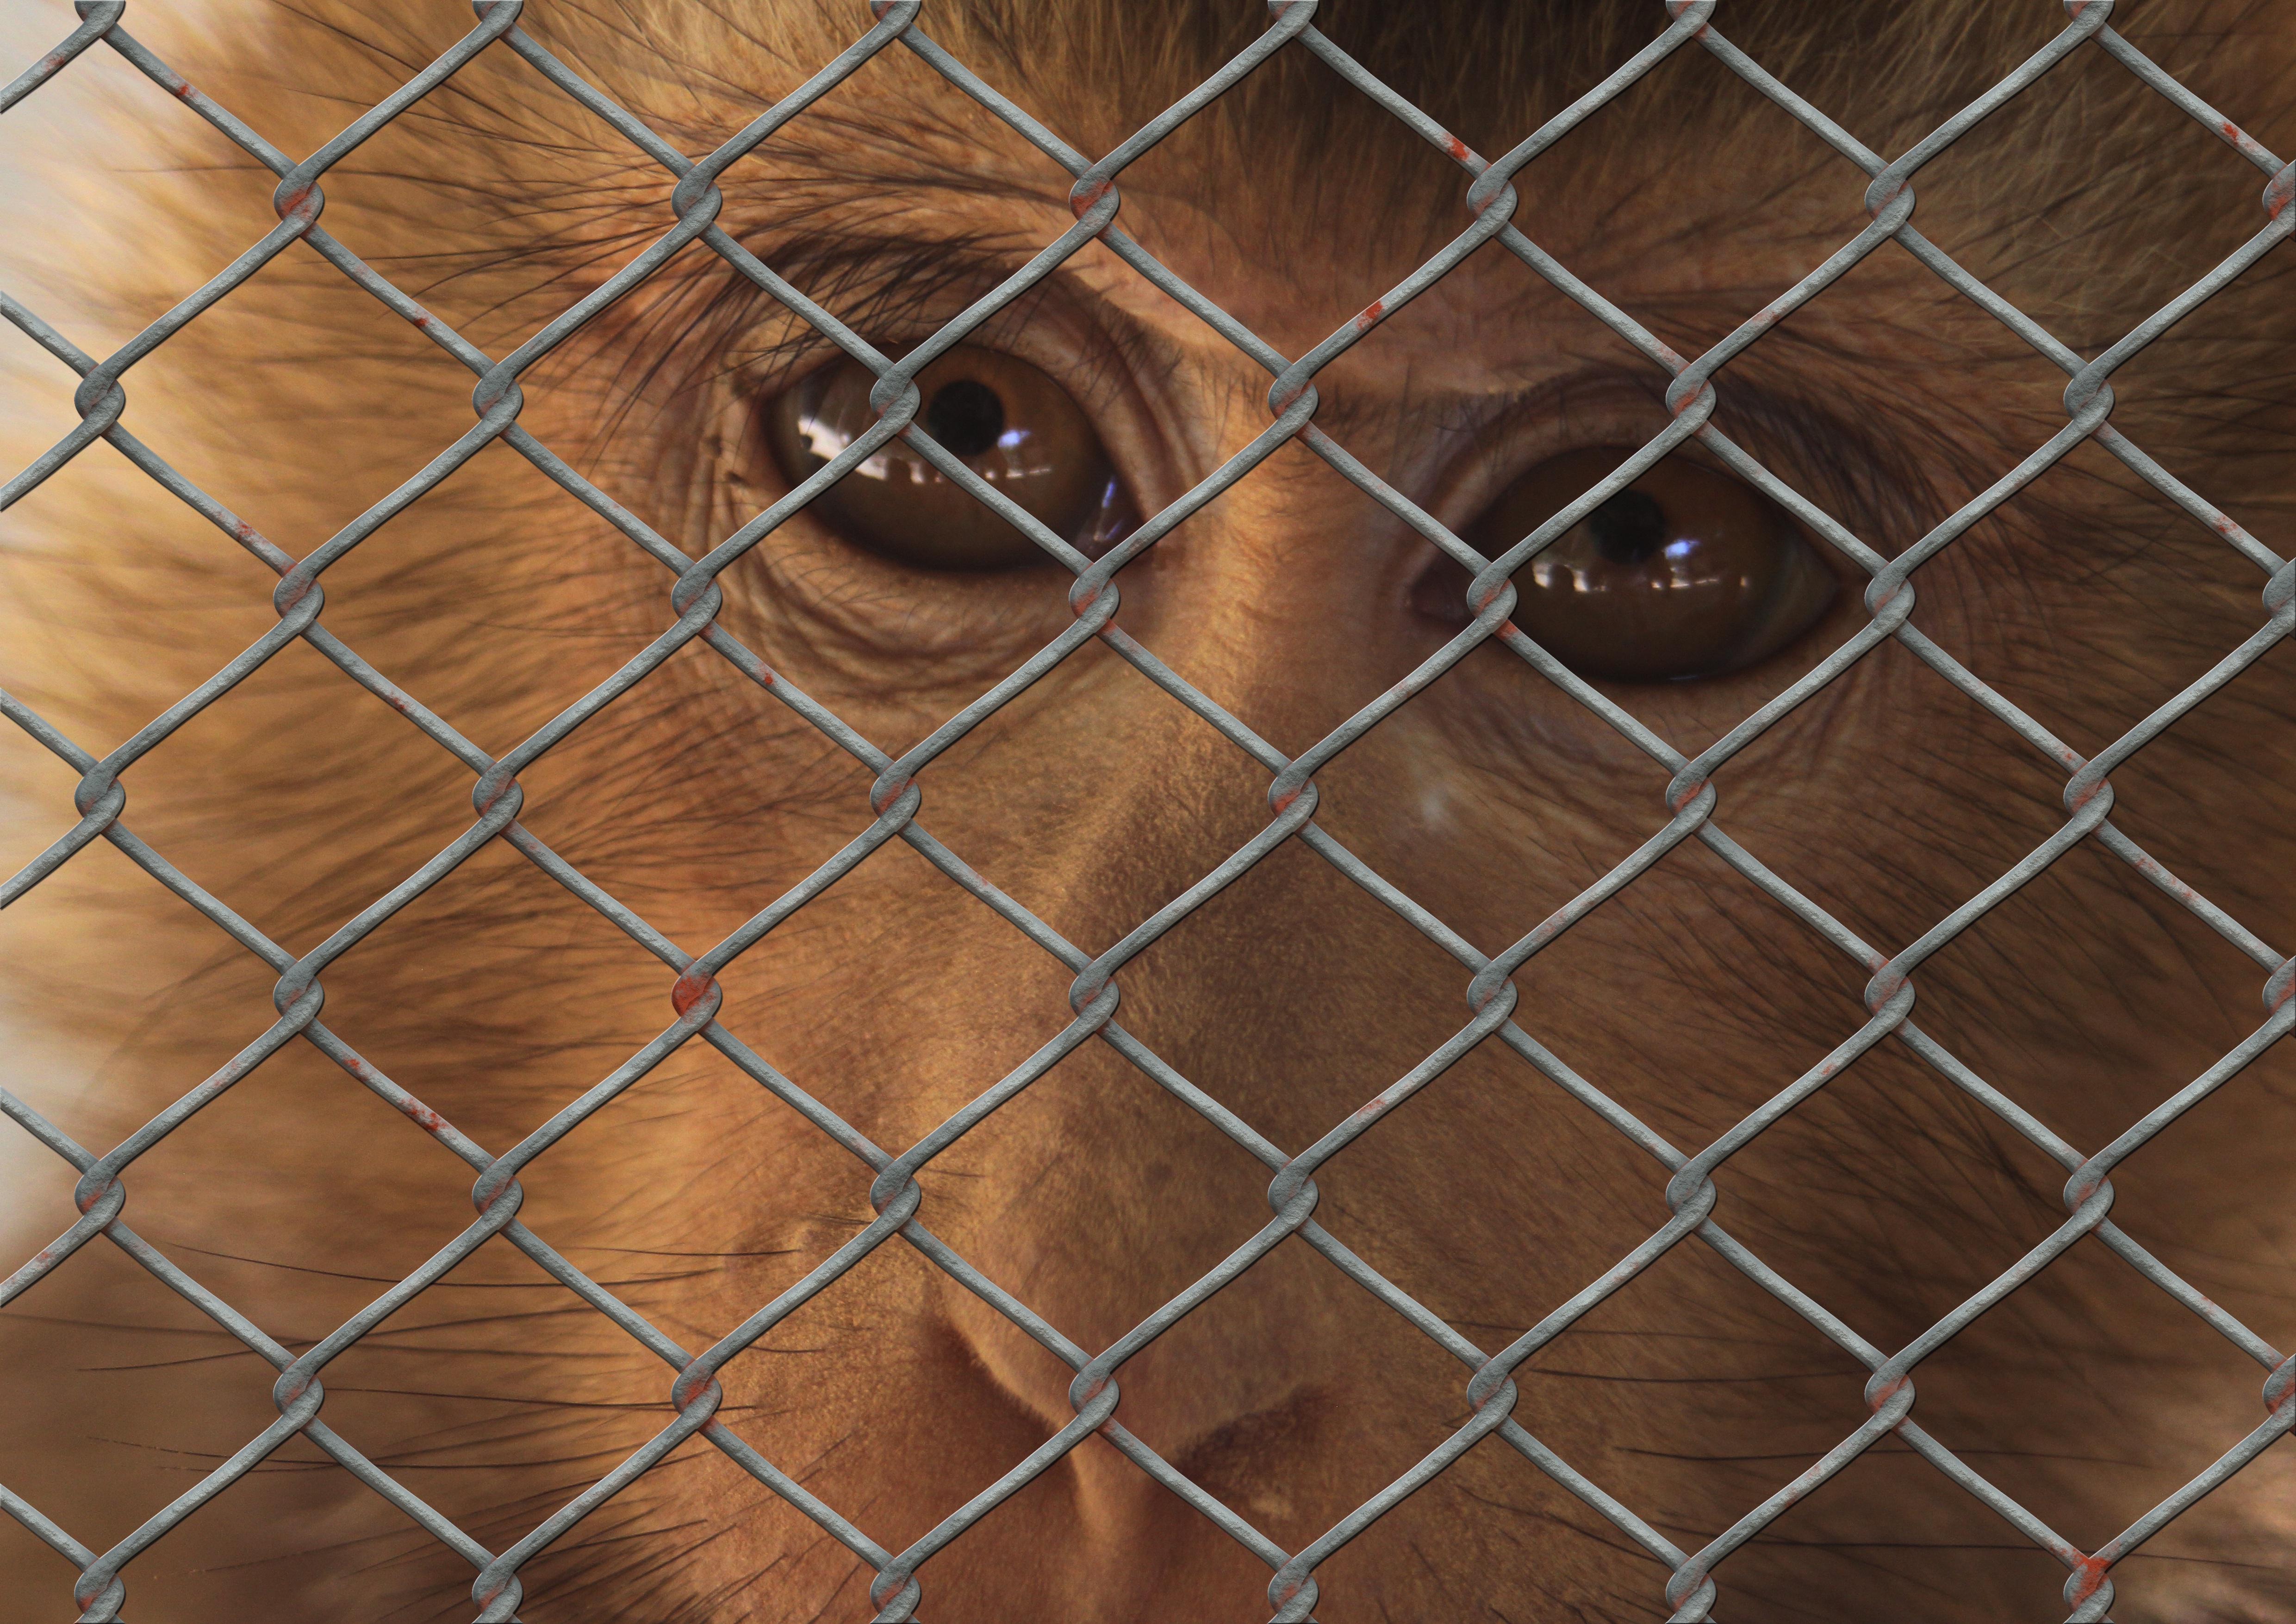
fence, wood, floor, dog, zoo, brown, mammal, tile, freedom, monkey, sad, captivity, display, prison, caught, animal world, wire mesh fence, flooring, dignity, zoological garden, animal welfare, animal shelter, dog like mammal, outdoor structure